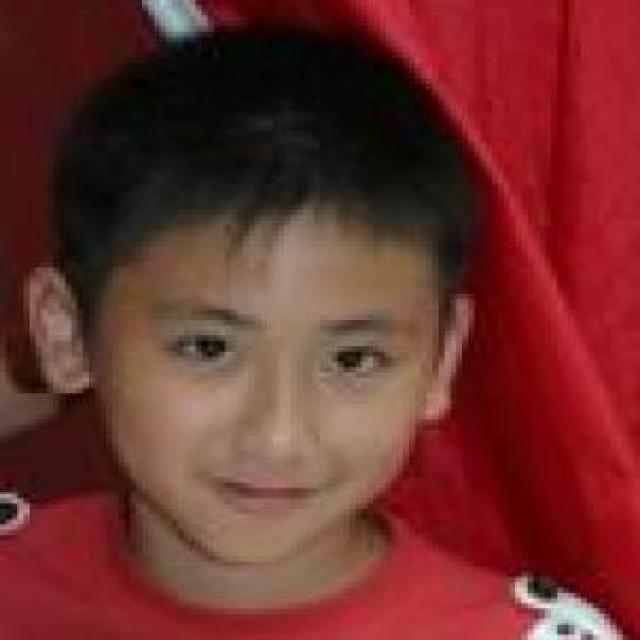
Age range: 0-12